Fernando Yunes Márquez

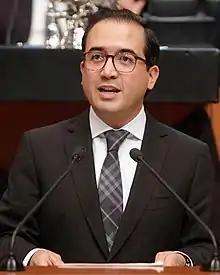

Fernando Yunes Márquez (born 10 February 1982) is a Mexican politician affiliated with the National Action Party (PAN).